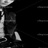
Emotion: neutral